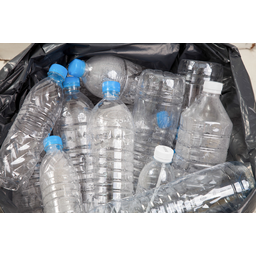
Label: plastic